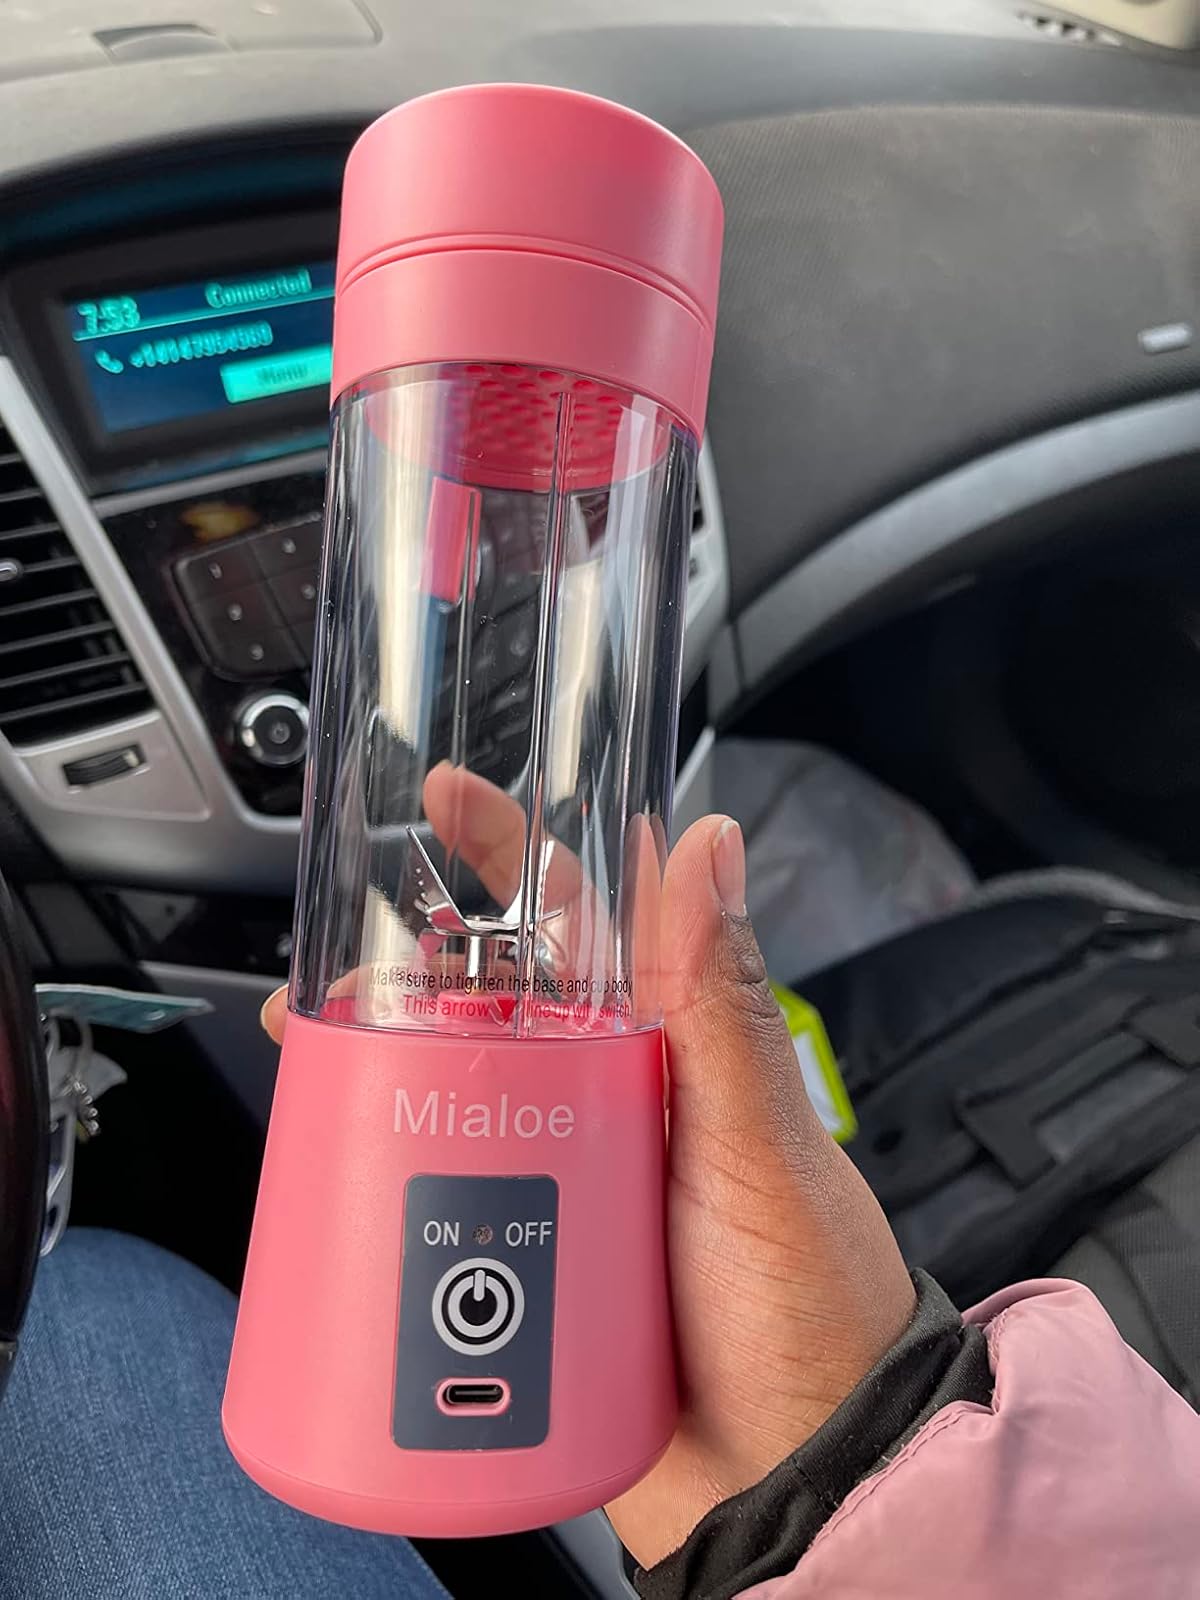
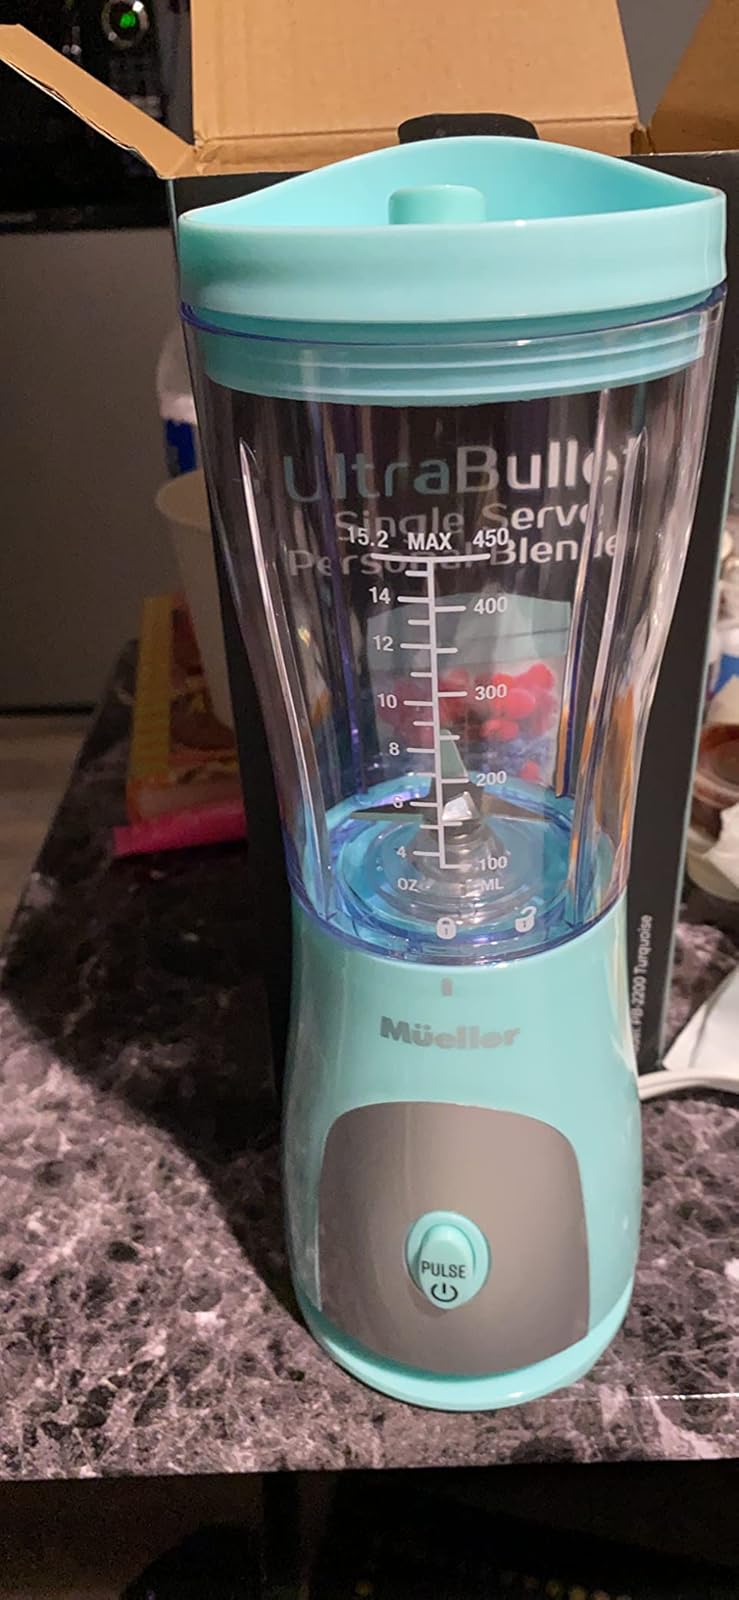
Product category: items_blender
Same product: no